Dollhouse (TV series)

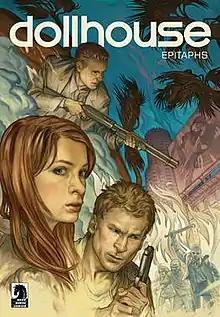
Cover of "Dollhouse Epitaphs"

During the 2010 San Diego Comic-Con, it was announced that a comic book had been written by Jed Whedon and Maurissa Tancharoen. The book, titled "Dollhouse Epitaphs", features a new storyline to bridge the gap between the main series and "Epitaph One" and "". It was drawn by Cliff Richards and published by Dark Horse Comics.